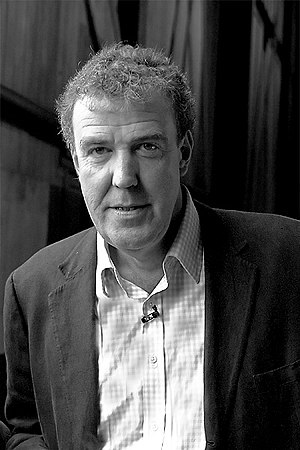
Jeremy Clarkson
Jeremy Clarkson
Jeremy Charles Robert Clarkson er en engelsk tv-vært og skribent, der har specialiseret sig i biler. Han er mest kendt for sin rolle som vært for bilprogrammet Top Gear som han var vært på fra 1988 til 2015. Desuden skriver han ugentlige klummer for aviserne The Sunday Times og The Sun.